Vladimir Lobkaryov

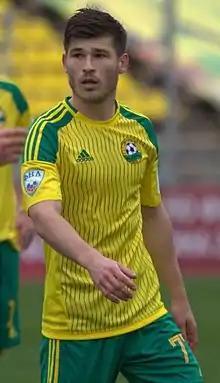
Lobkaryov with Kuban Krasnodar in 2017

Vladimir Nikolayevich Lobkaryov (born 17 September 1993) is a Russian former professional football player.